Haestasaurus

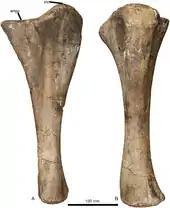
Left ulna

"Pelorosaurus becklesii" at first received little attention, perhaps also because the fossils remained in the private collection of Beckles; they were acquired by the British Museum (Natural History) in 1891. In 1888, Richard Lydekker described a cast present in the museum, BMNH R28701, but seemed to be unaware of its status as a separate species and misidentified the discovery site as the Isle of Wight. In 1889, the American paleontologist Othniel Charles Marsh coined the new combination "Morosaurus becklesii". However, this was not accepted by Lydekker who in subsequent publications referred the material to "Cetiosaurus brevis". In 1932, Friedrich von Huene concluded that "P. becklesii" represented a separate genus but provided no name, referring to it as "Gen. (?) "becklesii"", the question mark indicating an unknown genus that would have been a member of the Camarasaurinae within the Brachiosauridae. In 1990, John Stanton McIntosh confirmed that the species was not co-generic with "Pelorosaurus conybeari".